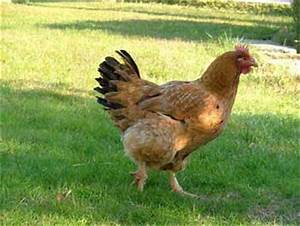
Label: gallina